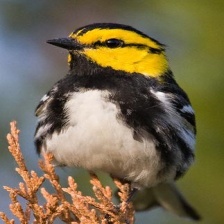
Species: GOLDEN CHEEKED WARBLER
Scientific name: SETOPHAGA CHRYSOPARIA